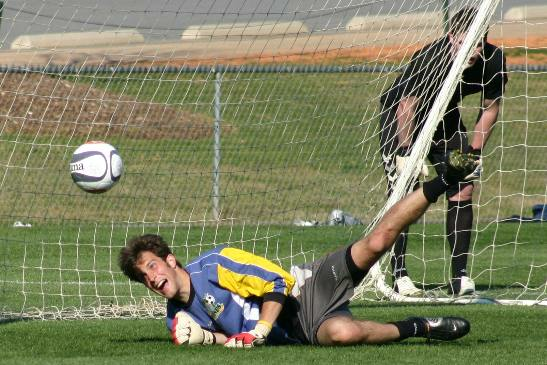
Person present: Yes